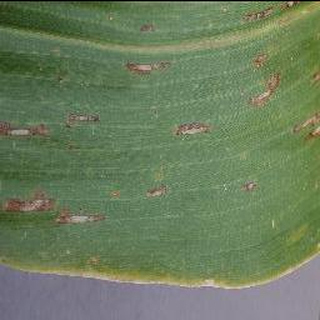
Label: corn_cercospora_leaf_spot